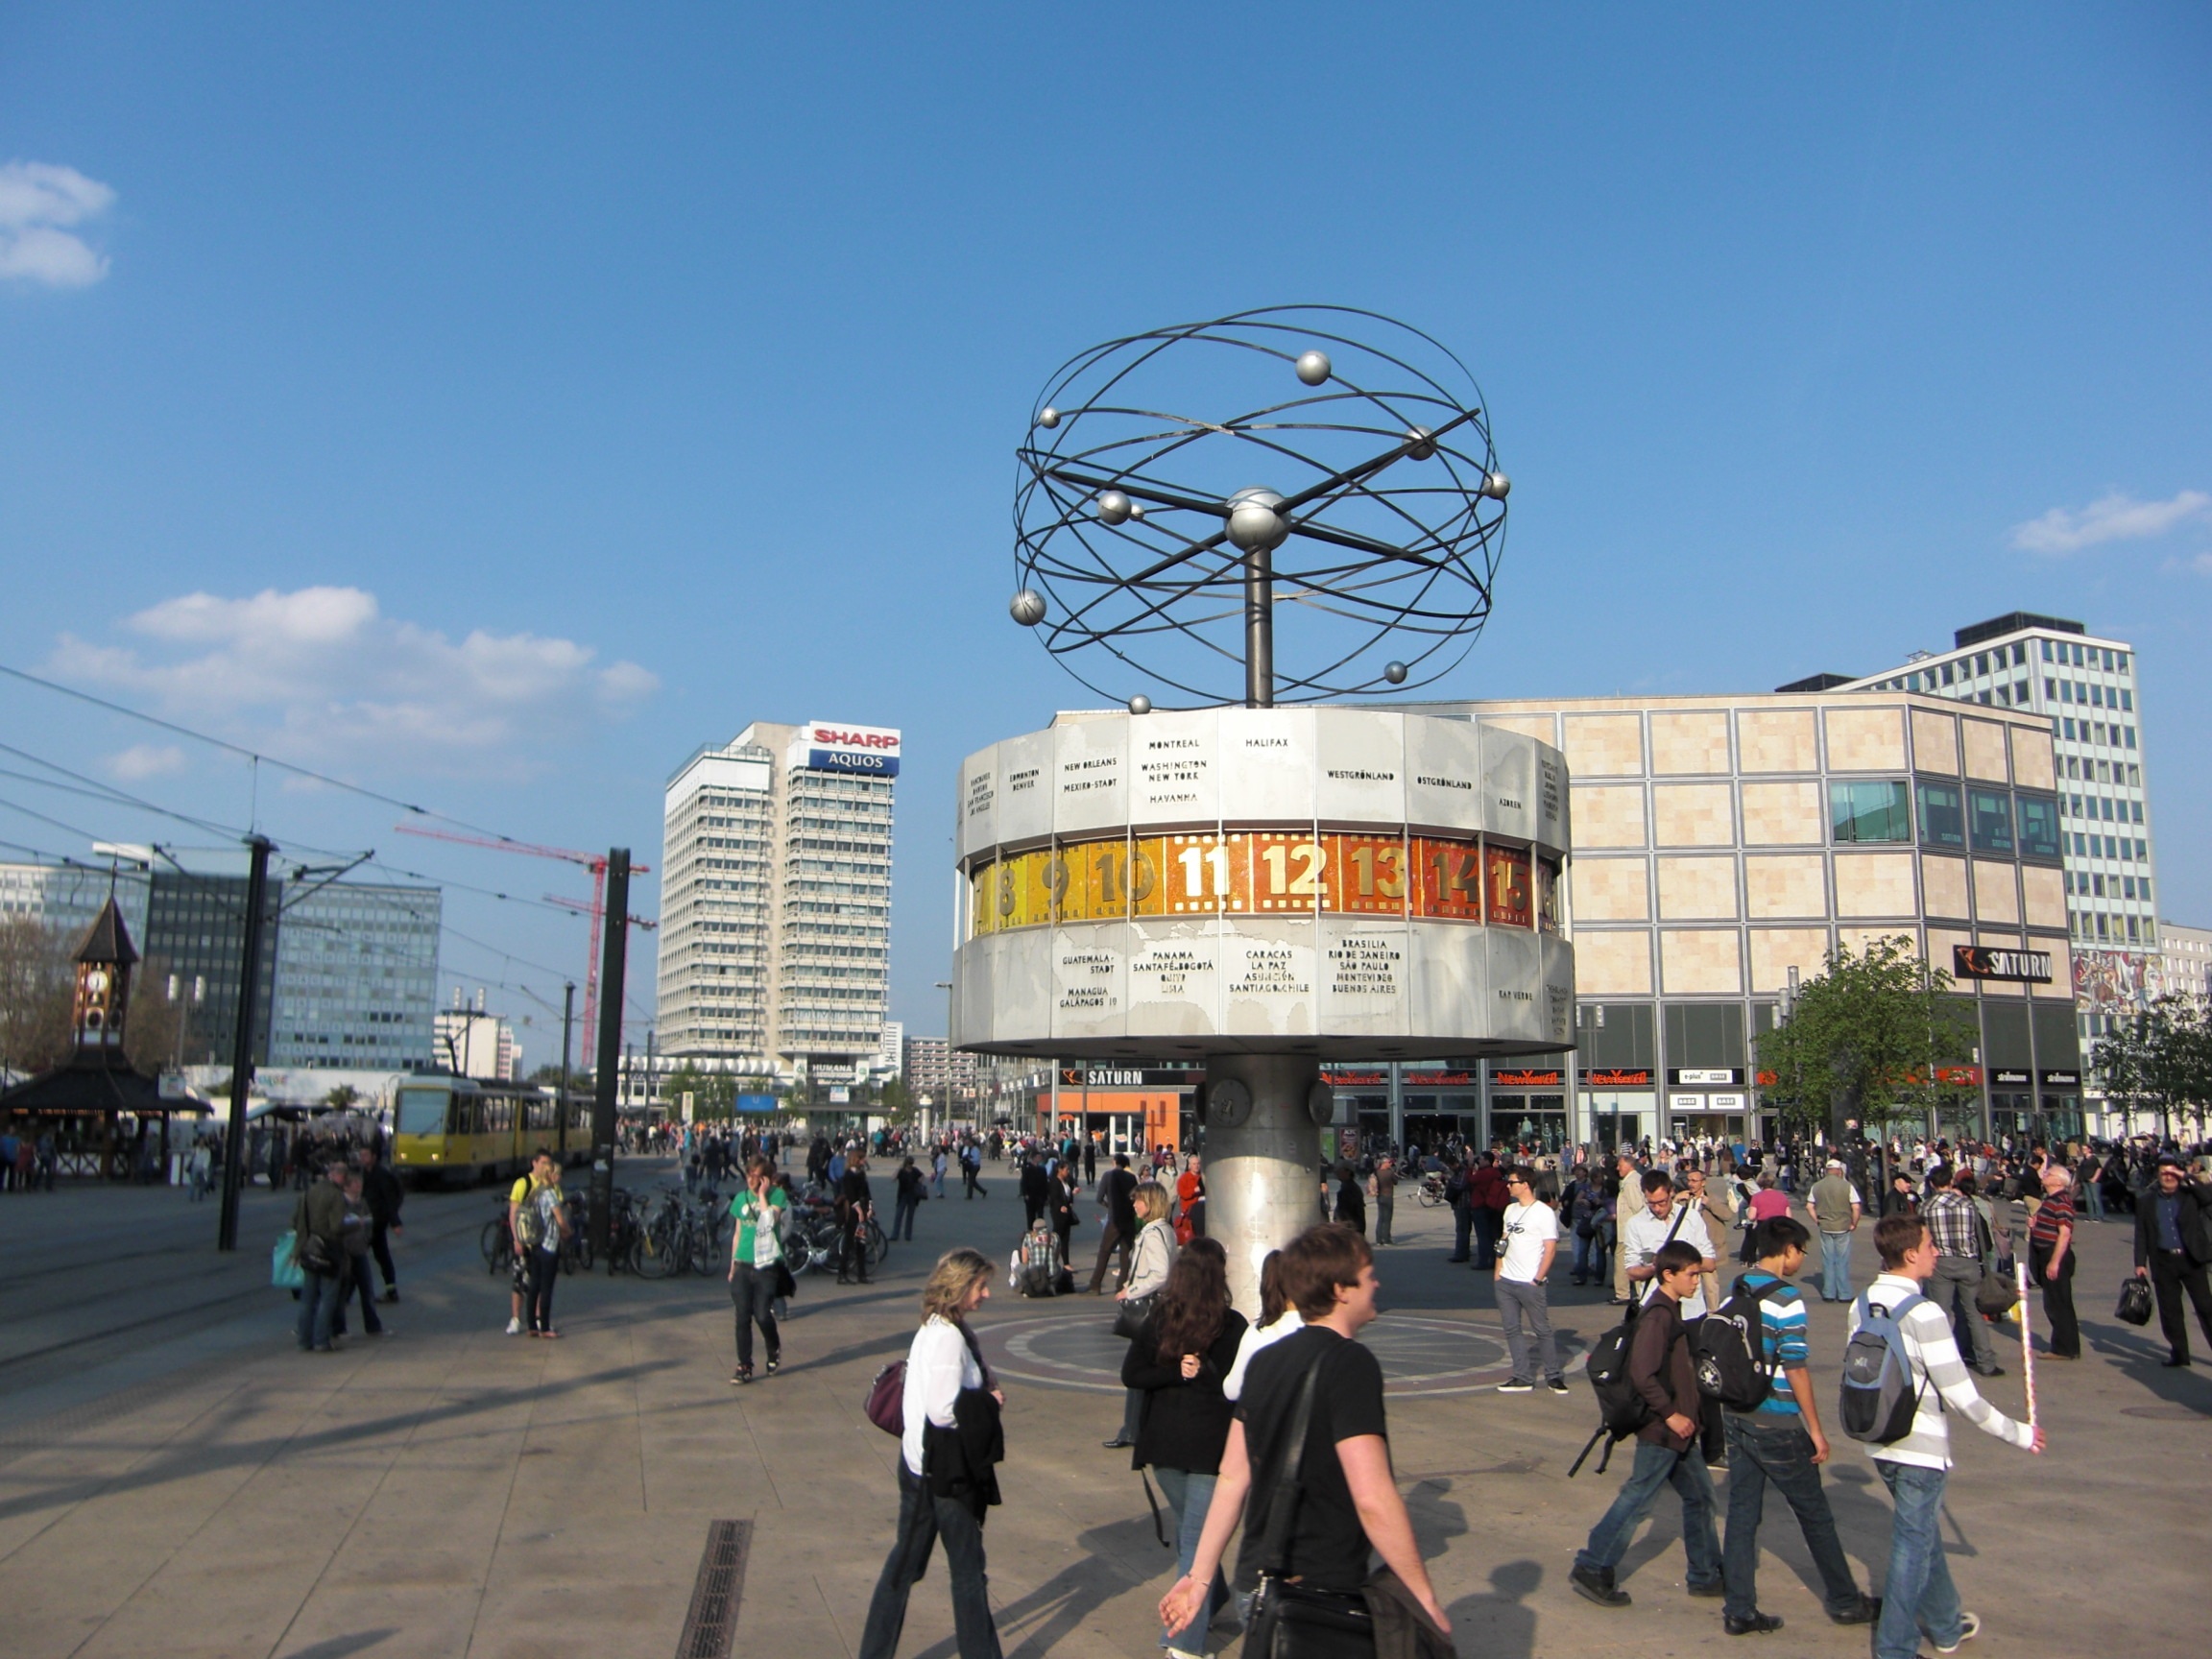
pedestrian, structure, city, walkway, downtown, plaza, landmark, stadium, capital, arena, berlin, town square, metropolis, alexanderplatz, world clock, shopping mall, sport venue